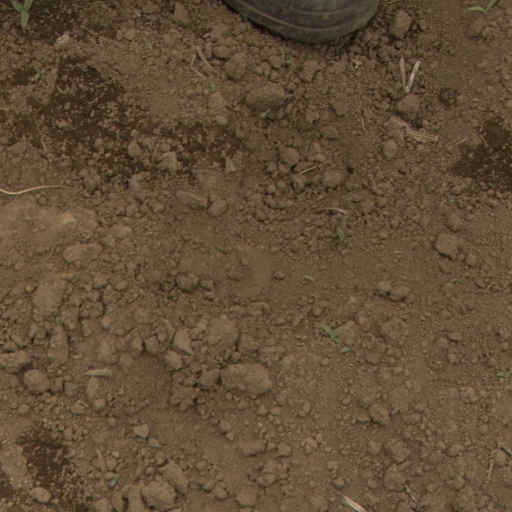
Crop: Jerusalem artichoke